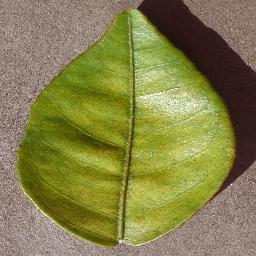
Label: Orange___Haunglongbing_(Citrus_greening)